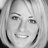
Emotion: happy